Rules Ranjann

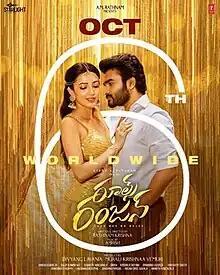

Rules Ranjann is a 2023 Indian Telugu-language romantic action drama film written and directed by Rathinam Krishna. The film features Kiran Abbavaram and Neha Shetty in lead roles. It was released on 6 October 2023.